Glendon Swarthout

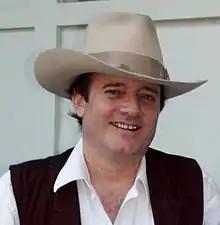
Miles Swarthout at a book signing

He was fit enough for an infantry company, however, as the war wore on, and he enlisted in the Army and was sent to Naples as a replacement for the 3rd Division. Awaiting the Anzio breakout on the beach in Italy, he was transferred to division headquarters. The 3rd Division moved out of Anzio and captured Rome, and Swarthout later landed in the second wave at St. Tropez and saw his only combat for six days, getting eyewitness statements for a few posthumous Medals of Honor as the unit moved rapidly north into France. When the 3rd Division was about to invade Germany, Swarthout ruptured a disc in his spine while unloading a truck. He was shipped home a sergeant and eventually discharged without surgery. Glendon suffered back pain for the rest of his life and received military disability. He eventually had back surgery in Arizona in his 50s on two imploded spinal discs.